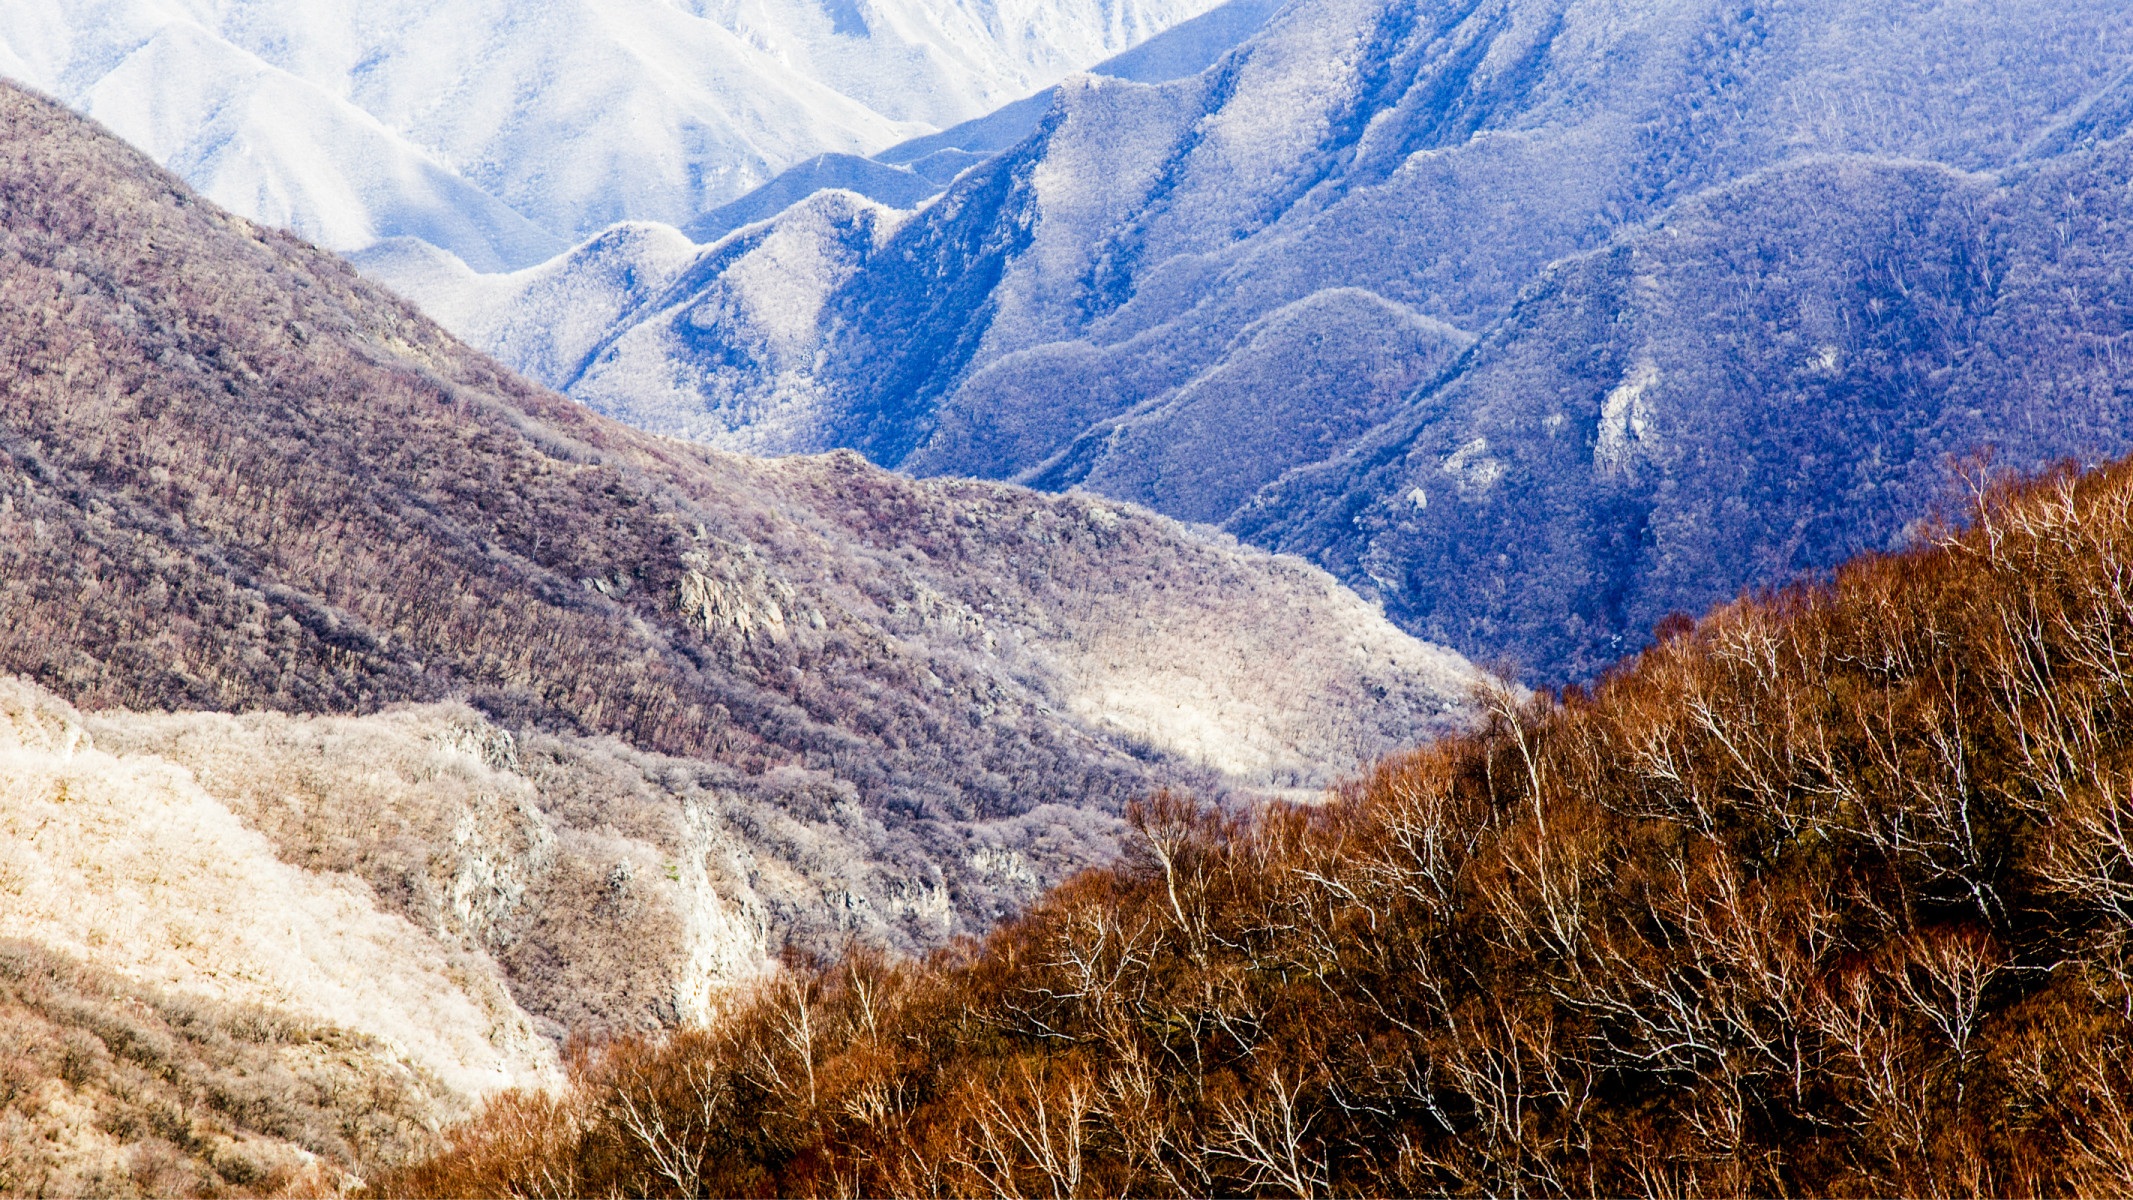
landscape, nature, outdoor, wilderness, mountain, snow, winter, valley, mountain range, autumn, blue, season, ridge, summit, geology, alps, plateau, beautiful, fell, ecosystem, landform, mountain pass, geographical feature, mountainous landforms